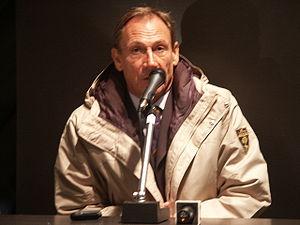
L’entraîneur de football italien né en Tchécoslovaquie Zdeněk Zeman Español: El entrenador de fútbol italiano (nacido en Checoslovaquia) Zdeněk Zeman
Zdeněk Zeman est un entraîneur tchèque de football, naturalisé italien en 1975.
Vincent Candela, né le 24 octobre 1973 à Bédarieux, est un footballeur international français des années 1990-2000.